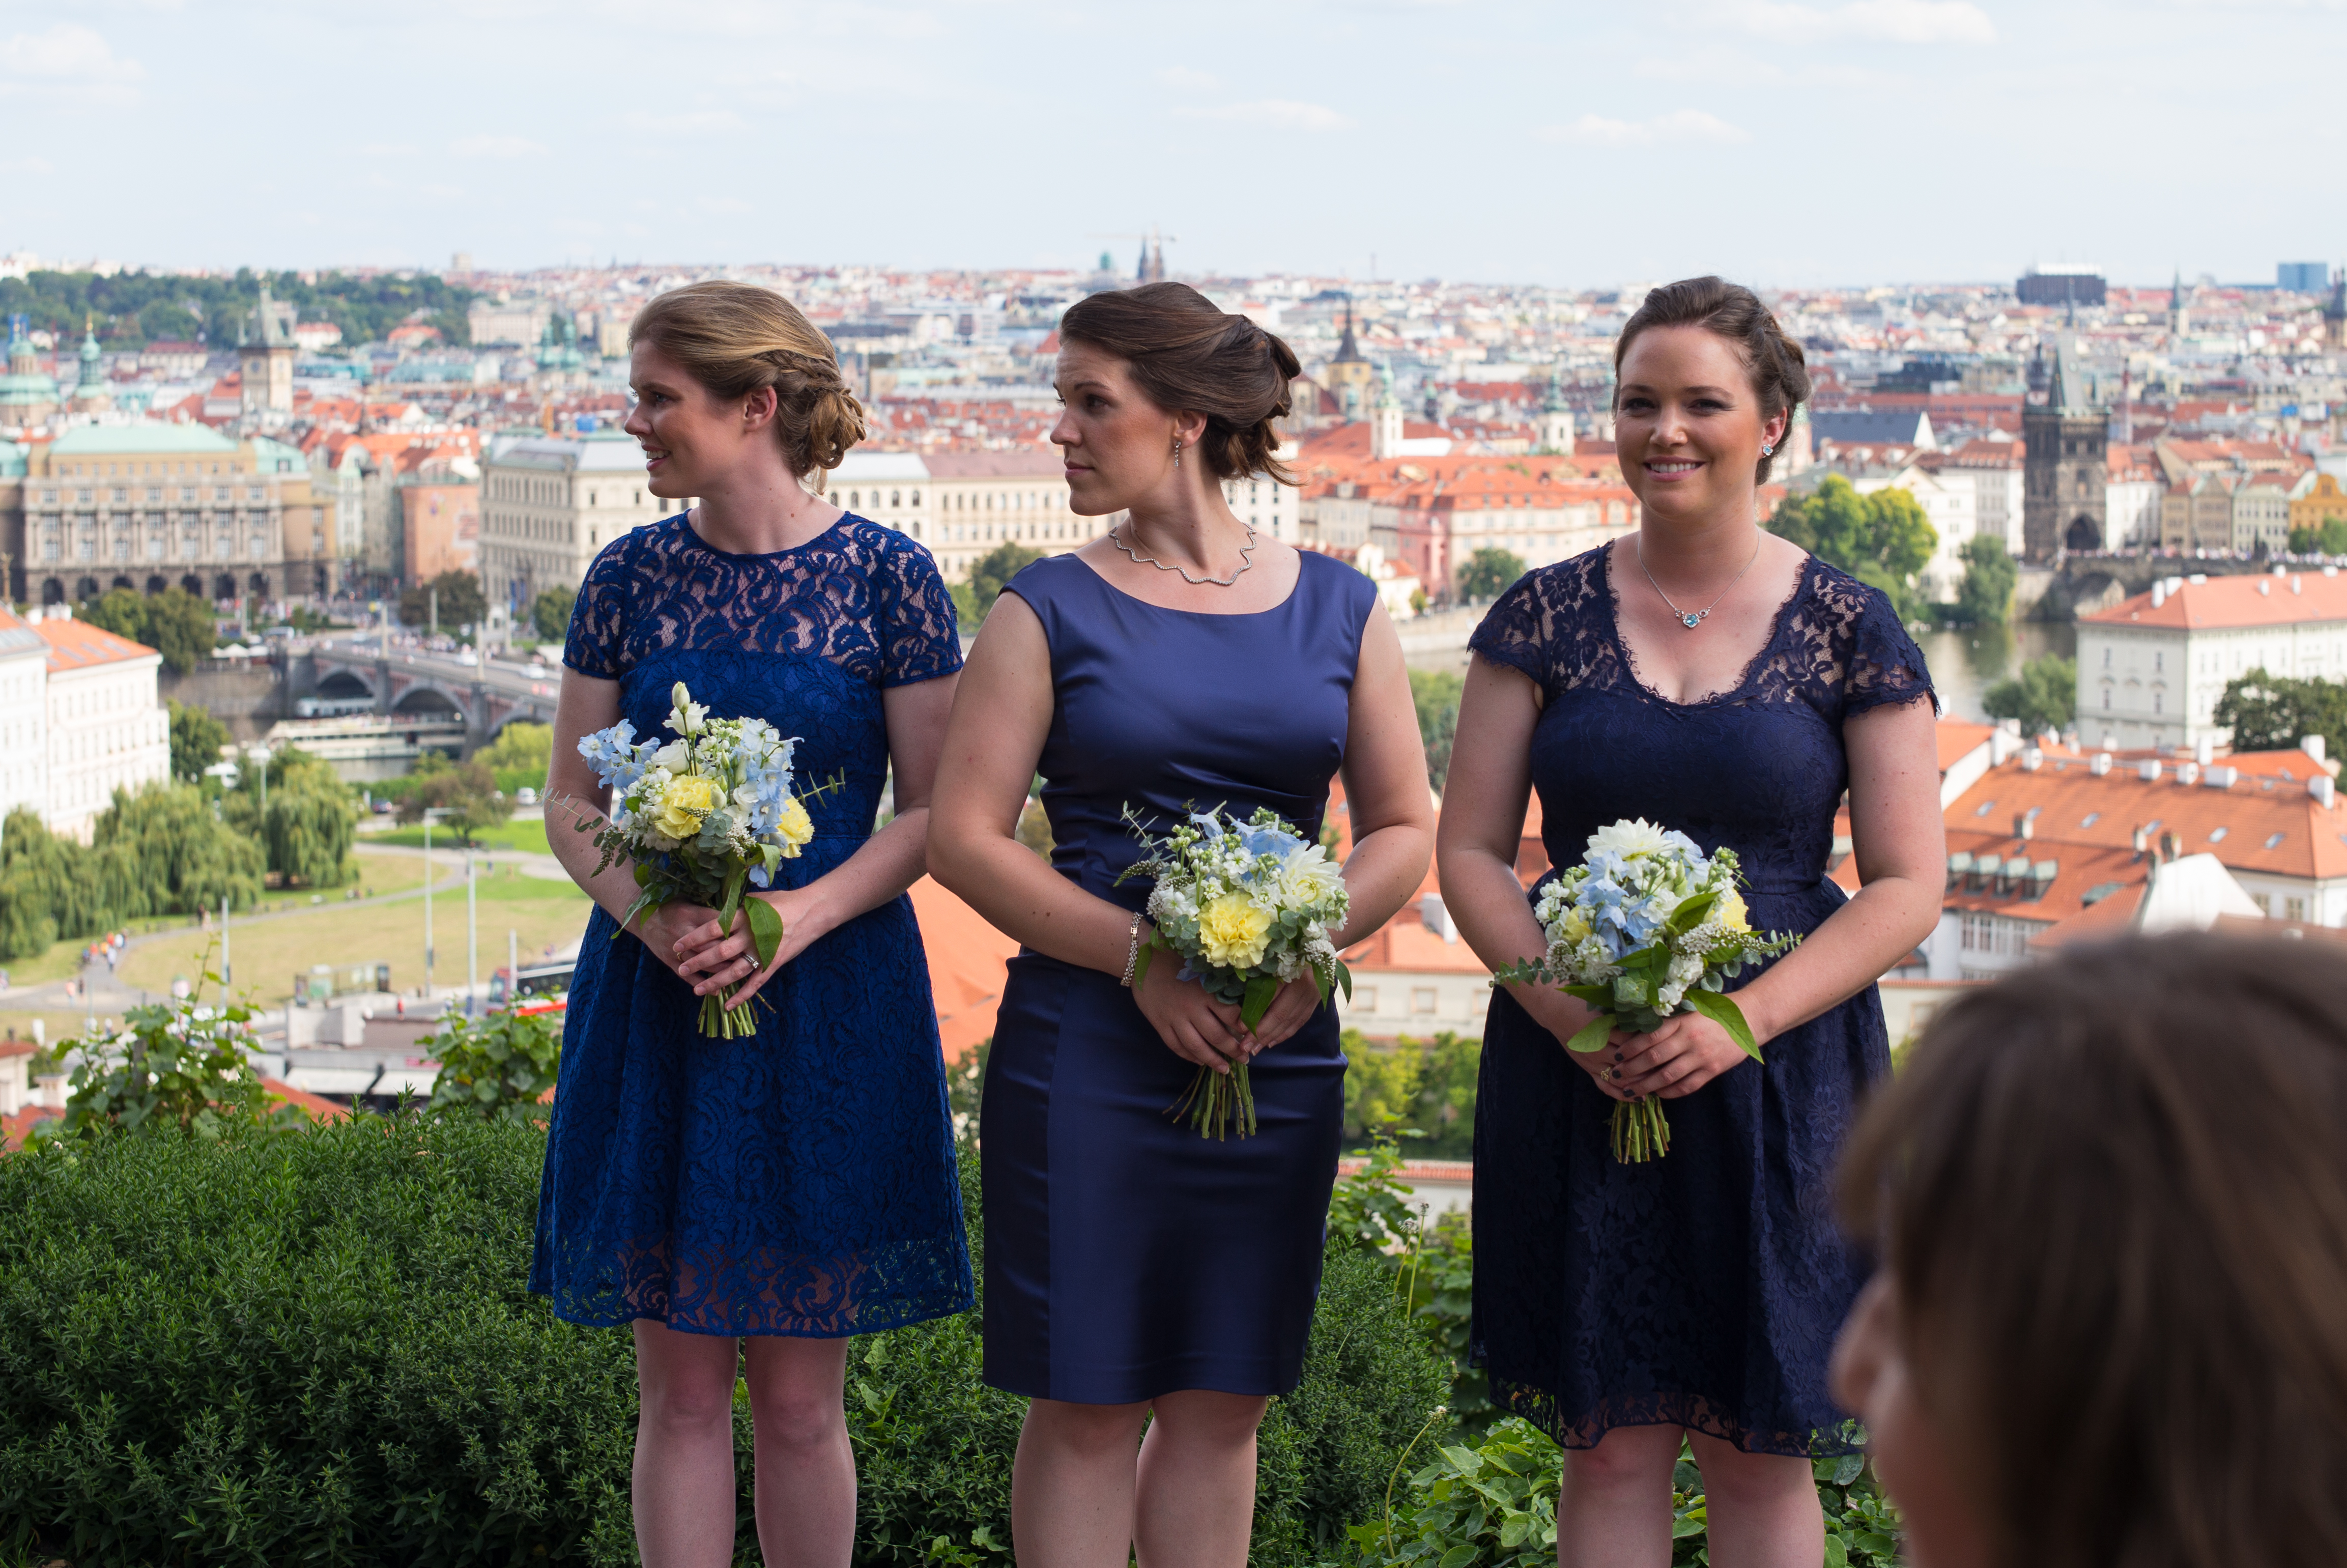
people, woman, flower, ceremony, dress, bridesmaid